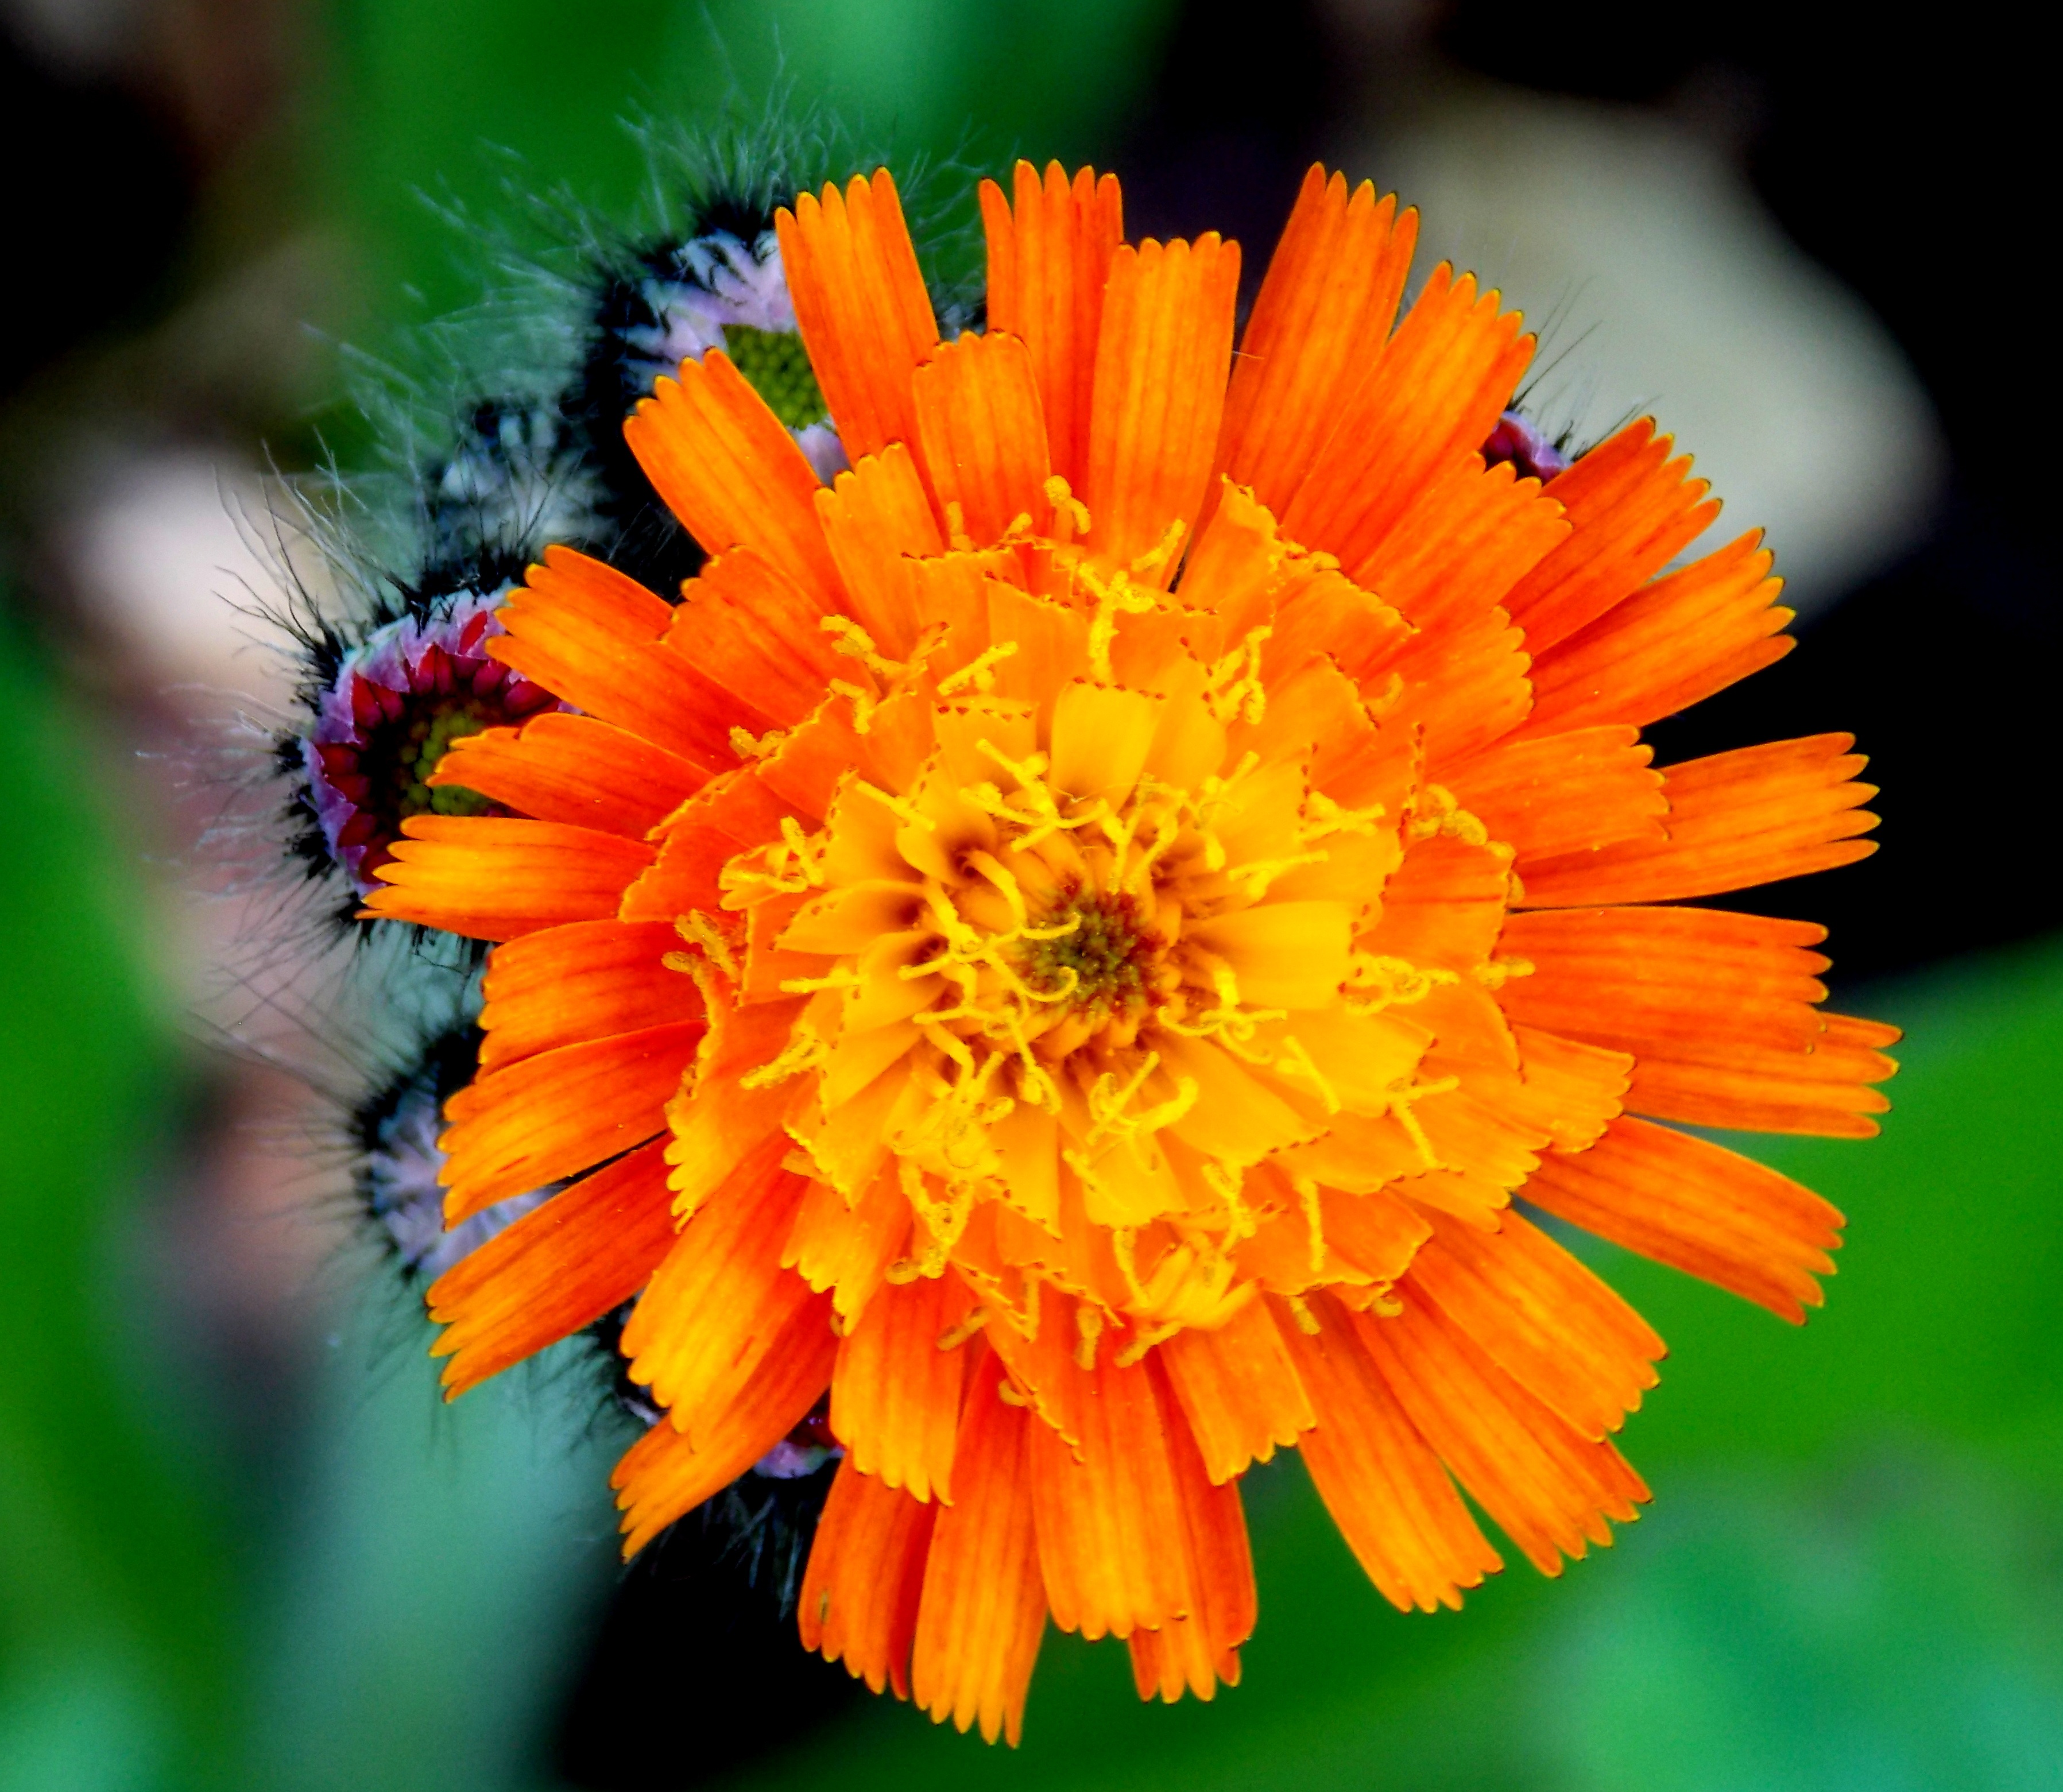
nature, blossom, plant, flower, petal, bloom, summer, orange, spring, herb, botany, colorful, yellow, garden, close, flora, wild flower, wildflower, flowers, close up, july, bright, bud, nectar, june, hawkweed, august, composites, macro photography, aster like, flowering plant, daisy family, calendula, red orange hawkweed, annual plant, plant stem, land plant